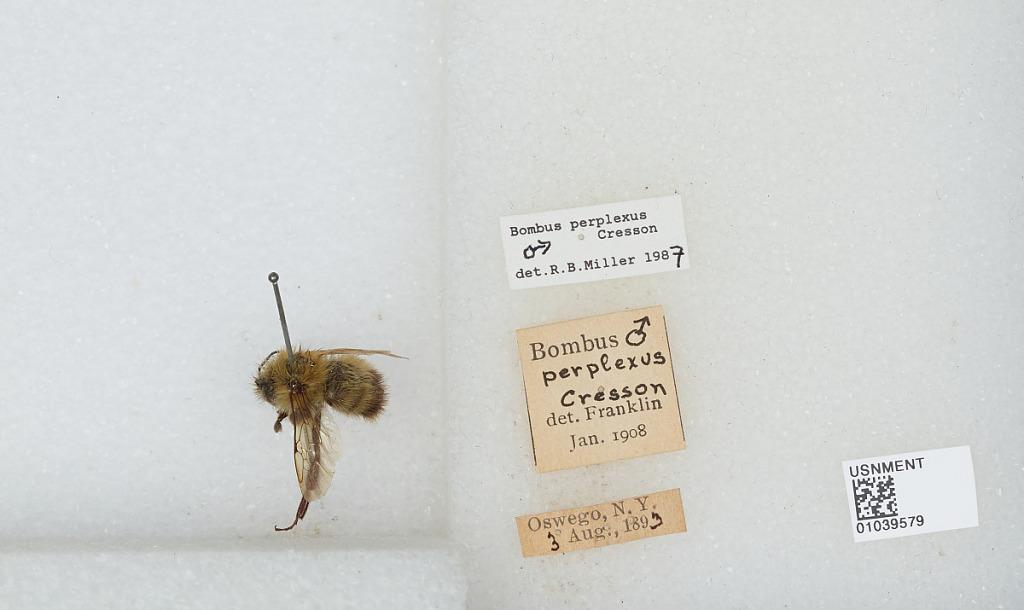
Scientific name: Bombus (Pyrobombus) perplexus Cresson
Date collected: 1893-8-3
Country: United States
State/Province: New York
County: Oswego
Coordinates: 43.4547, -76.5067